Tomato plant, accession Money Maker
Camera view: tilt-top (135 deg); turntable rotation: 180 degrees
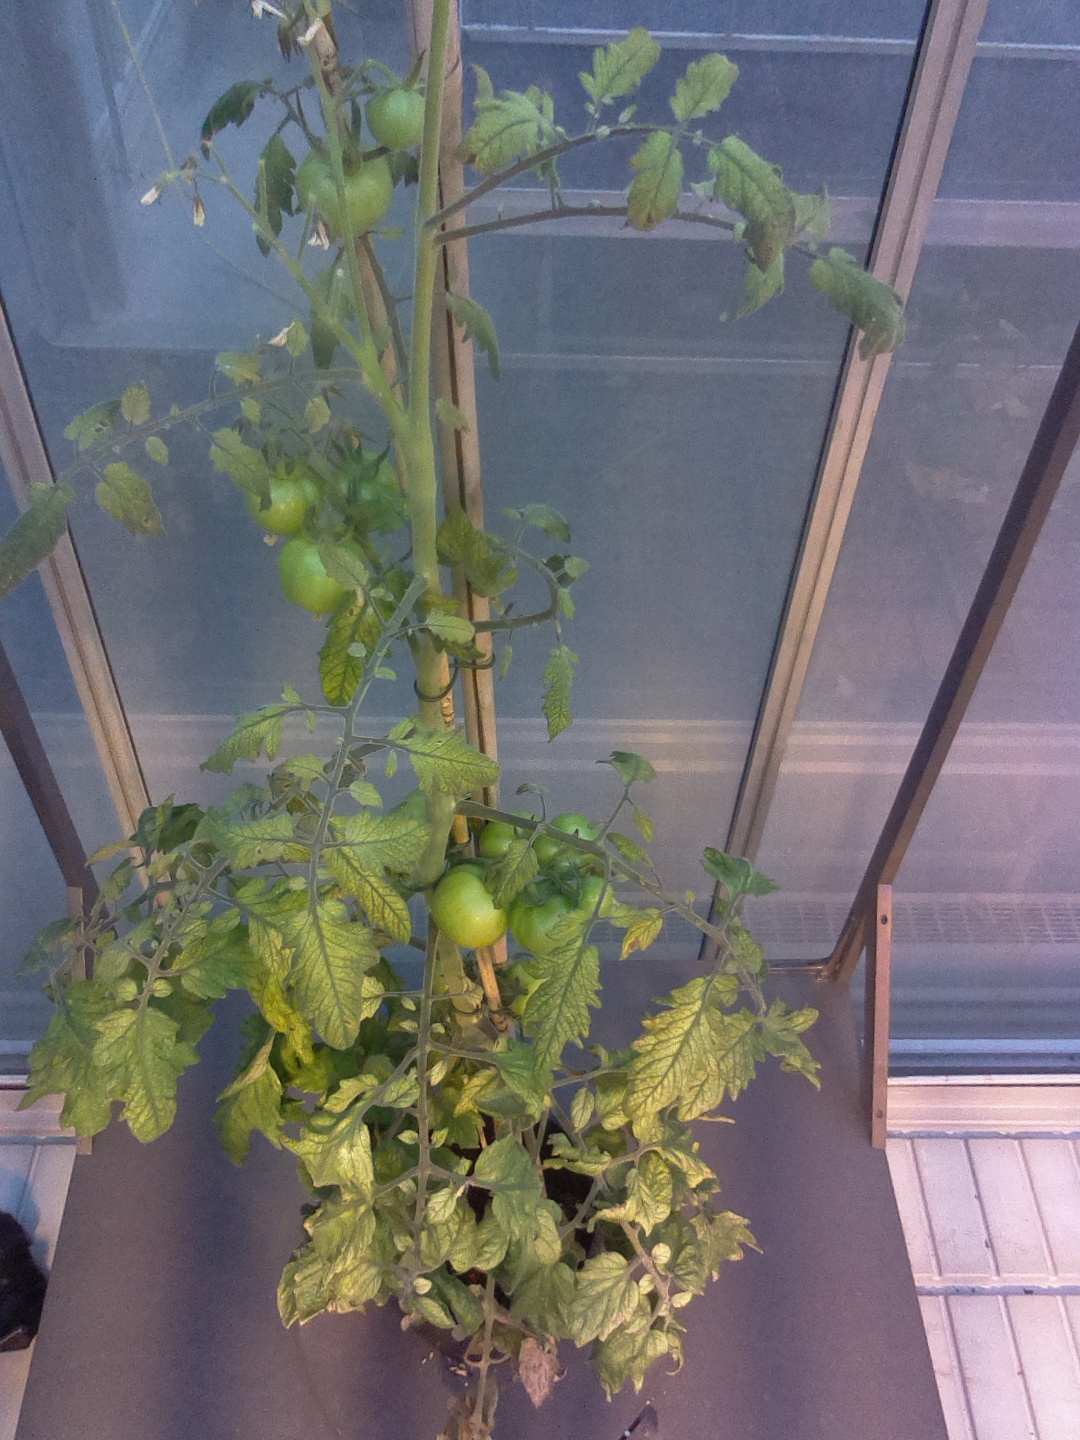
BBCH growth stage 77: 70%-80% of final fruit size